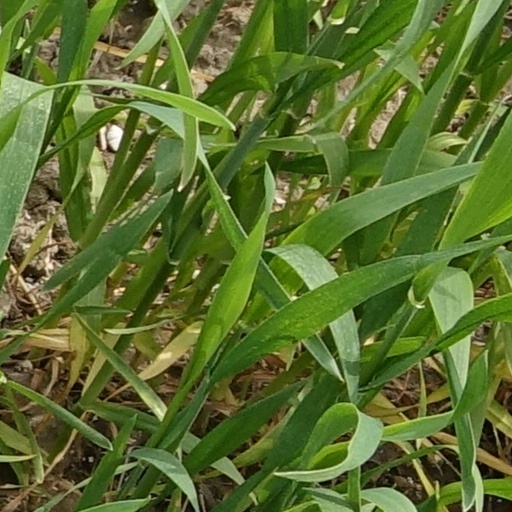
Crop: wheat